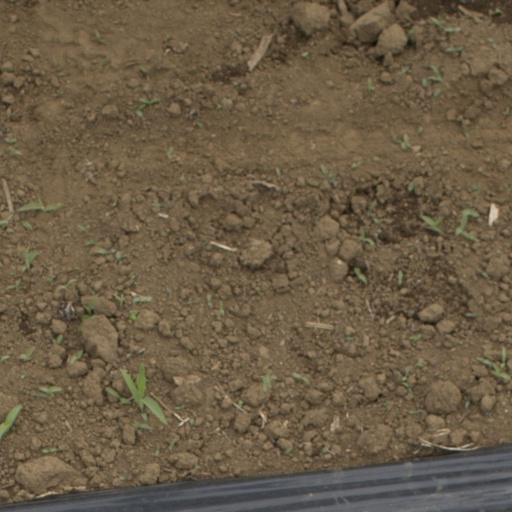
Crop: Jerusalem artichoke